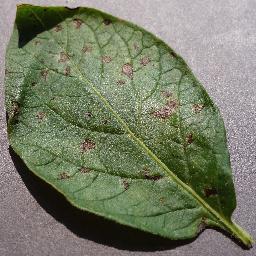
Etiqueta: Tizon_Temprano